Lawrenceville Branch of the Carnegie Library of Pittsburgh

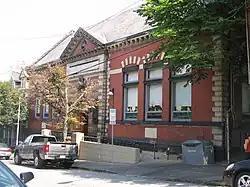
The library in 2009

The Lawrenceville Branch of the Carnegie Library of Pittsburgh, which is located at 279 Fisk Street in the Lawrenceville neighborhood of Pittsburgh, Pennsylvania, opened on May 10, 1898.